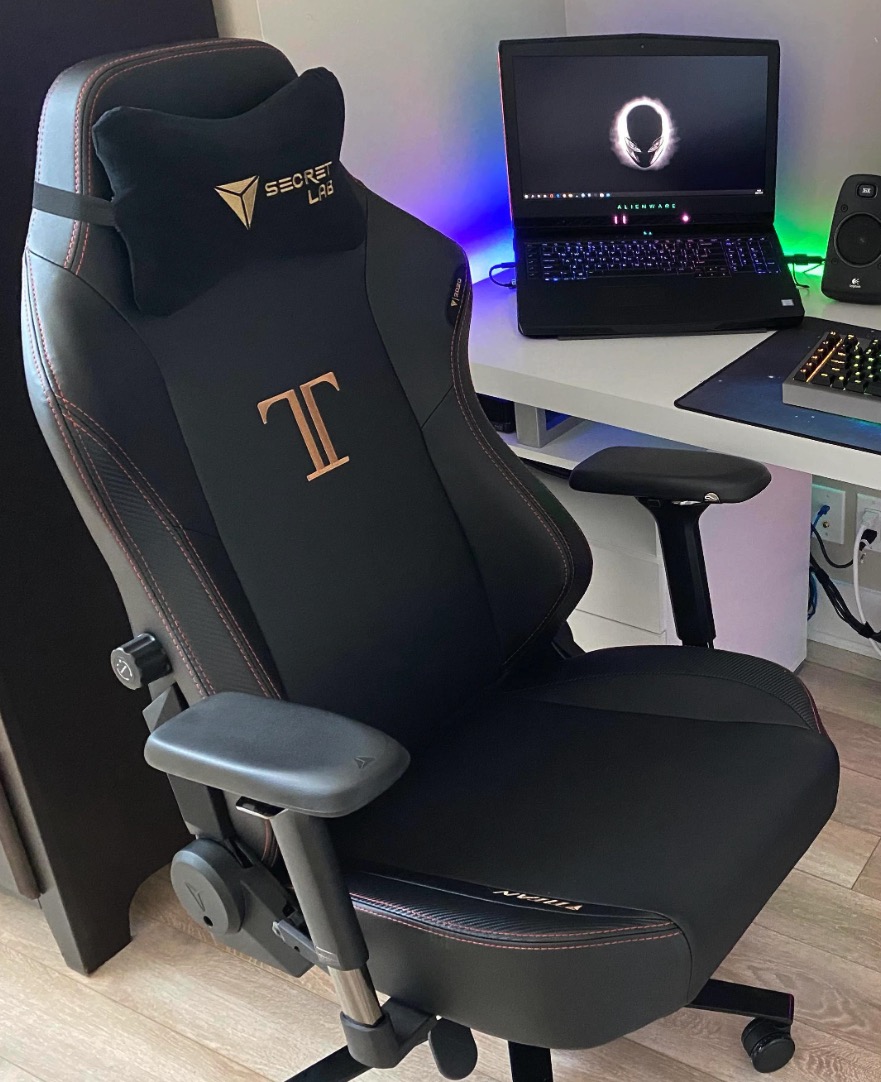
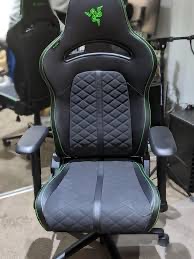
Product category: items_chair
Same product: no